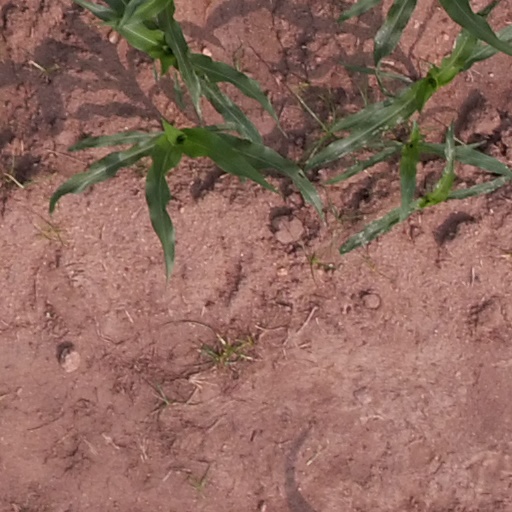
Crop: maize; corn